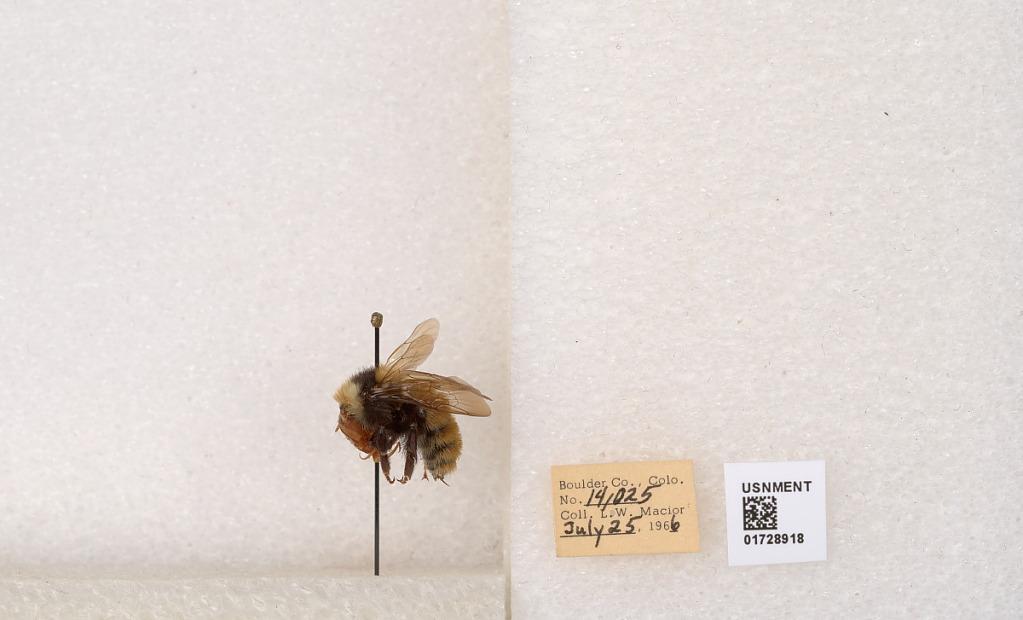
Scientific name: Bombus appositus Cresson
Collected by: L. Macior
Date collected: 1966-7-25
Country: United States
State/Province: Colorado
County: Boulder
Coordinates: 40.0925, -105.358